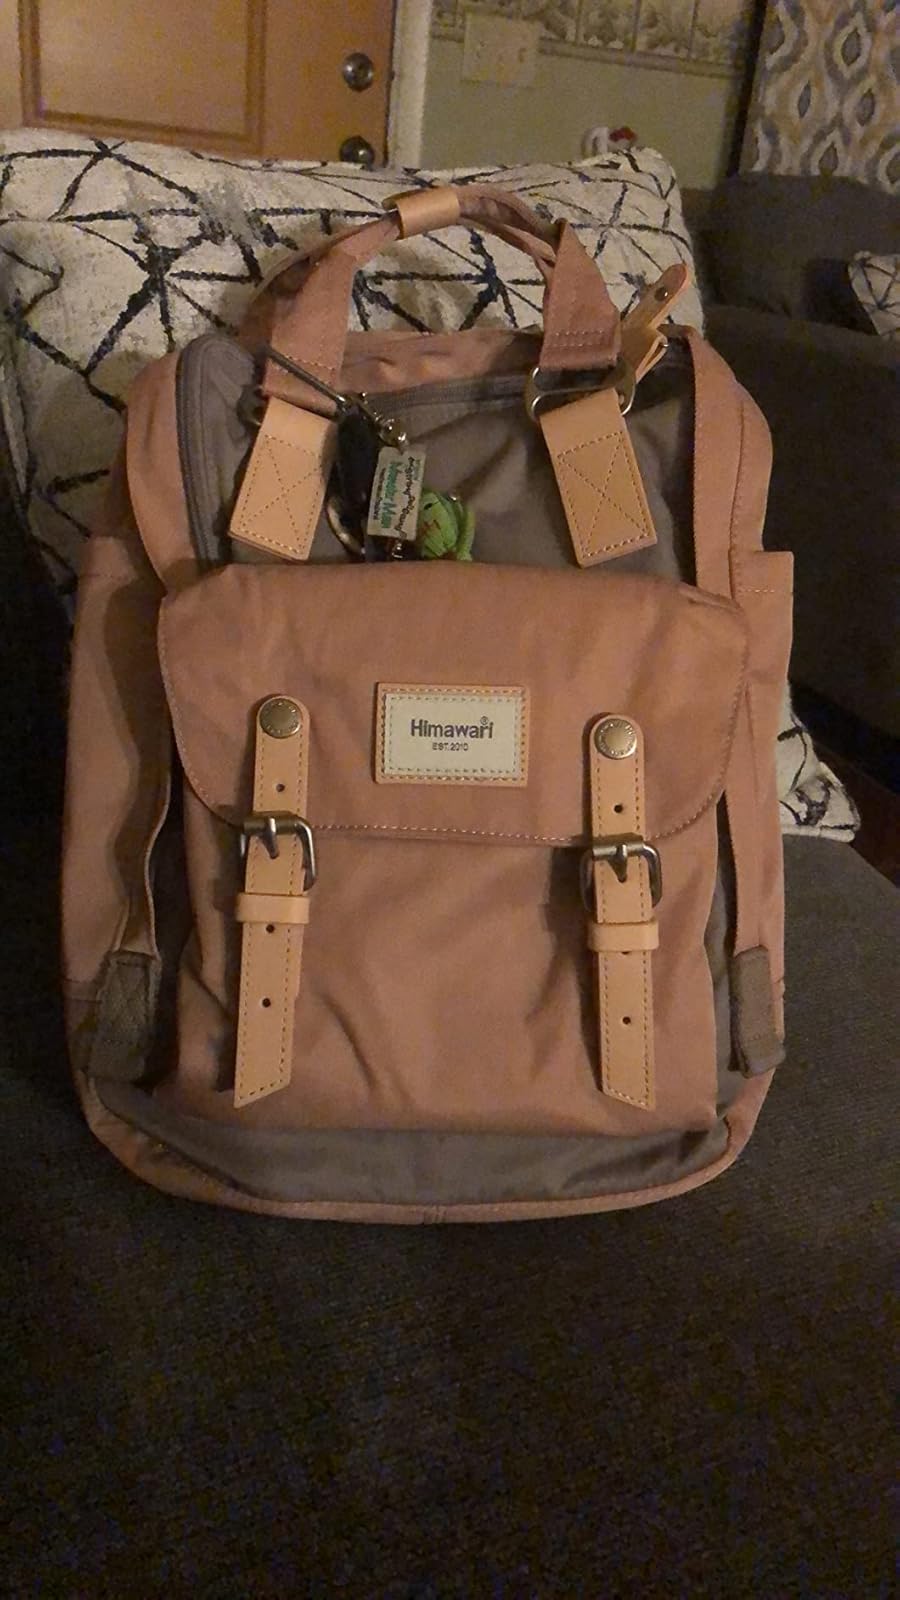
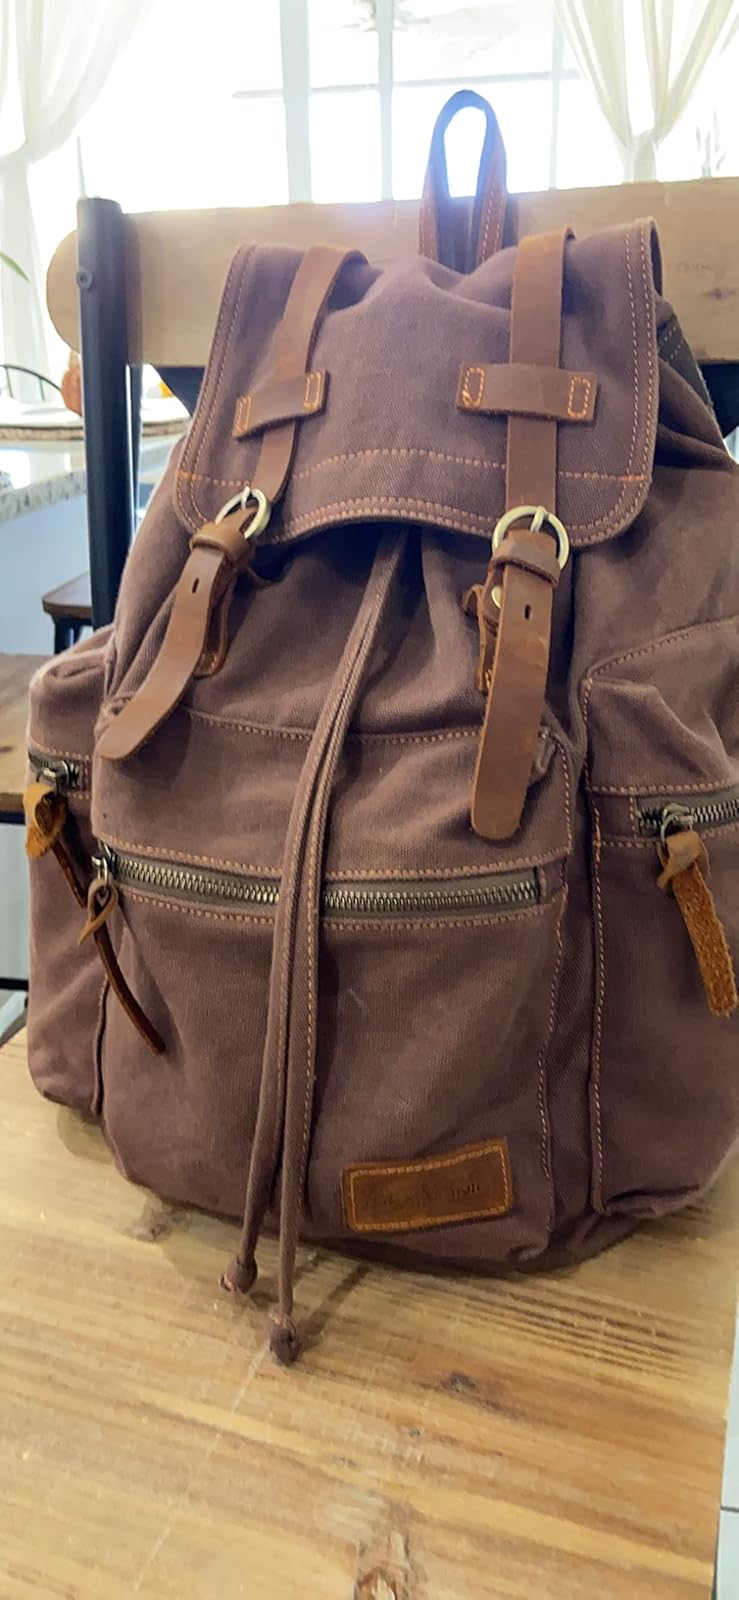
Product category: bag
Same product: no